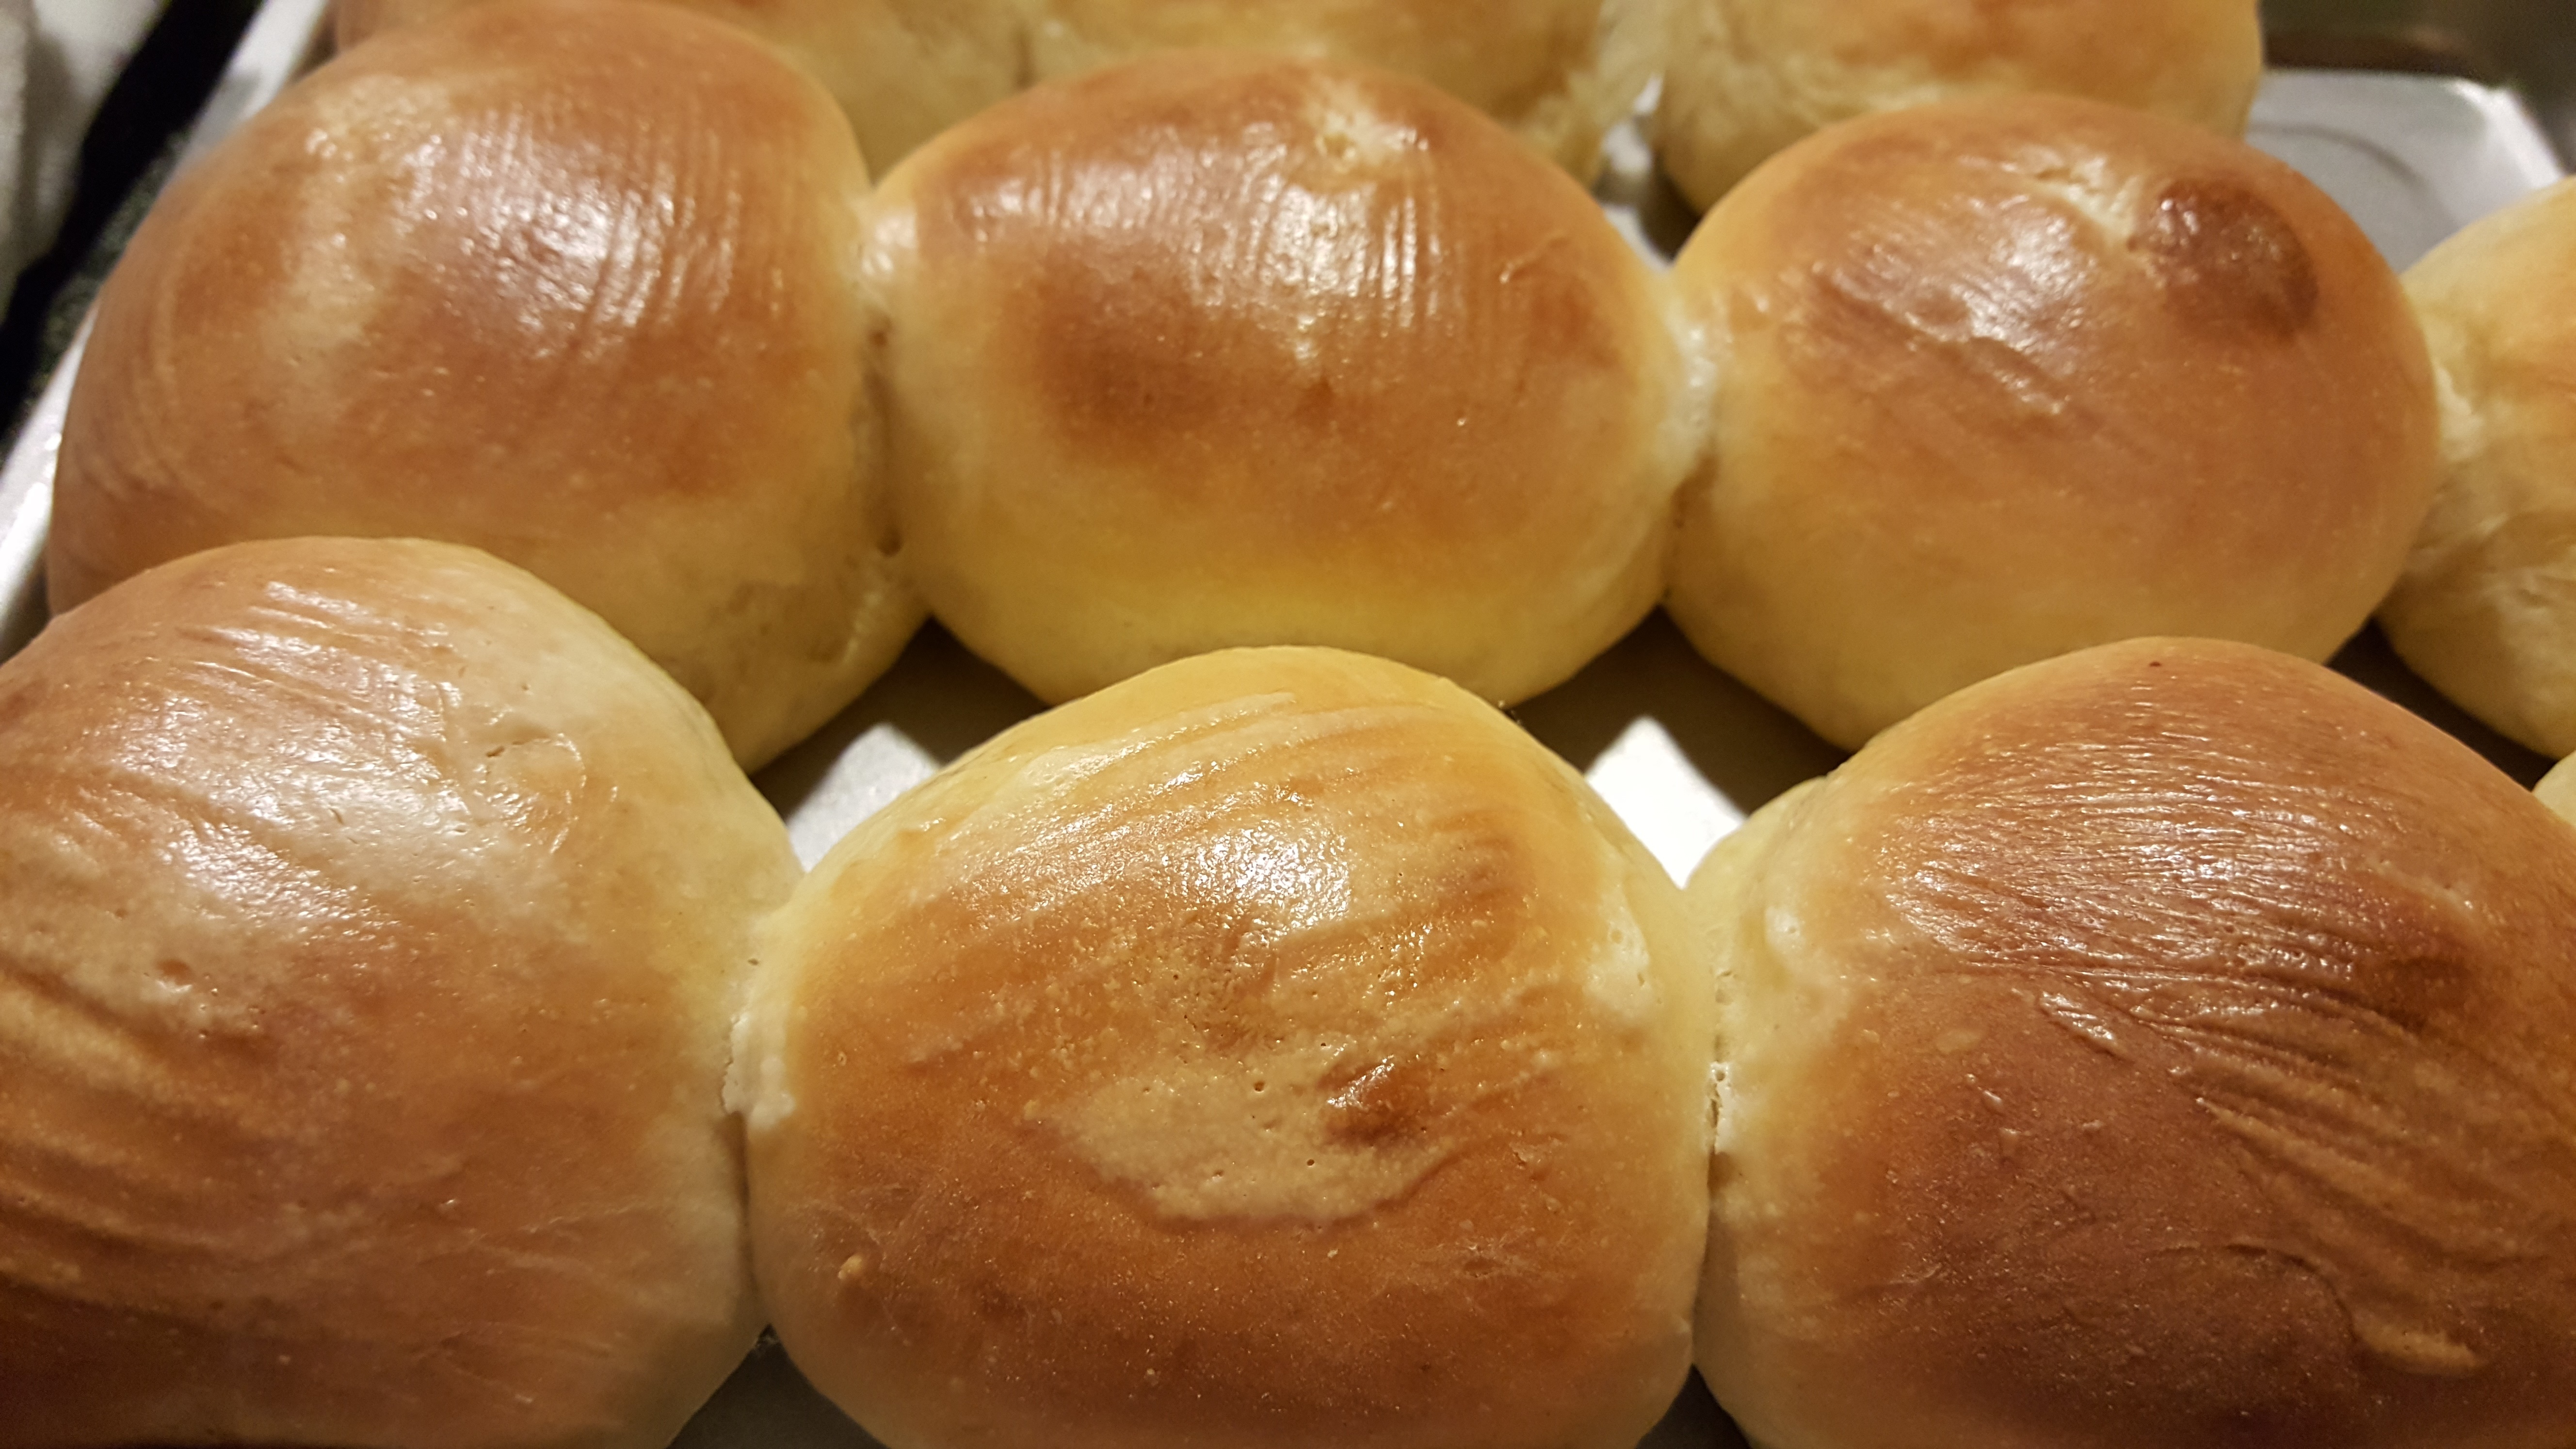
dish, food, baking, dessert, cuisine, bread, bun, asian food, sweets, ciabatta, yummy, baked goods, buns, challah, rosy, anpan, bread roll, brioche, p czki, tsoureki, pandesal, pigs in blankets, kifli, cheese bun